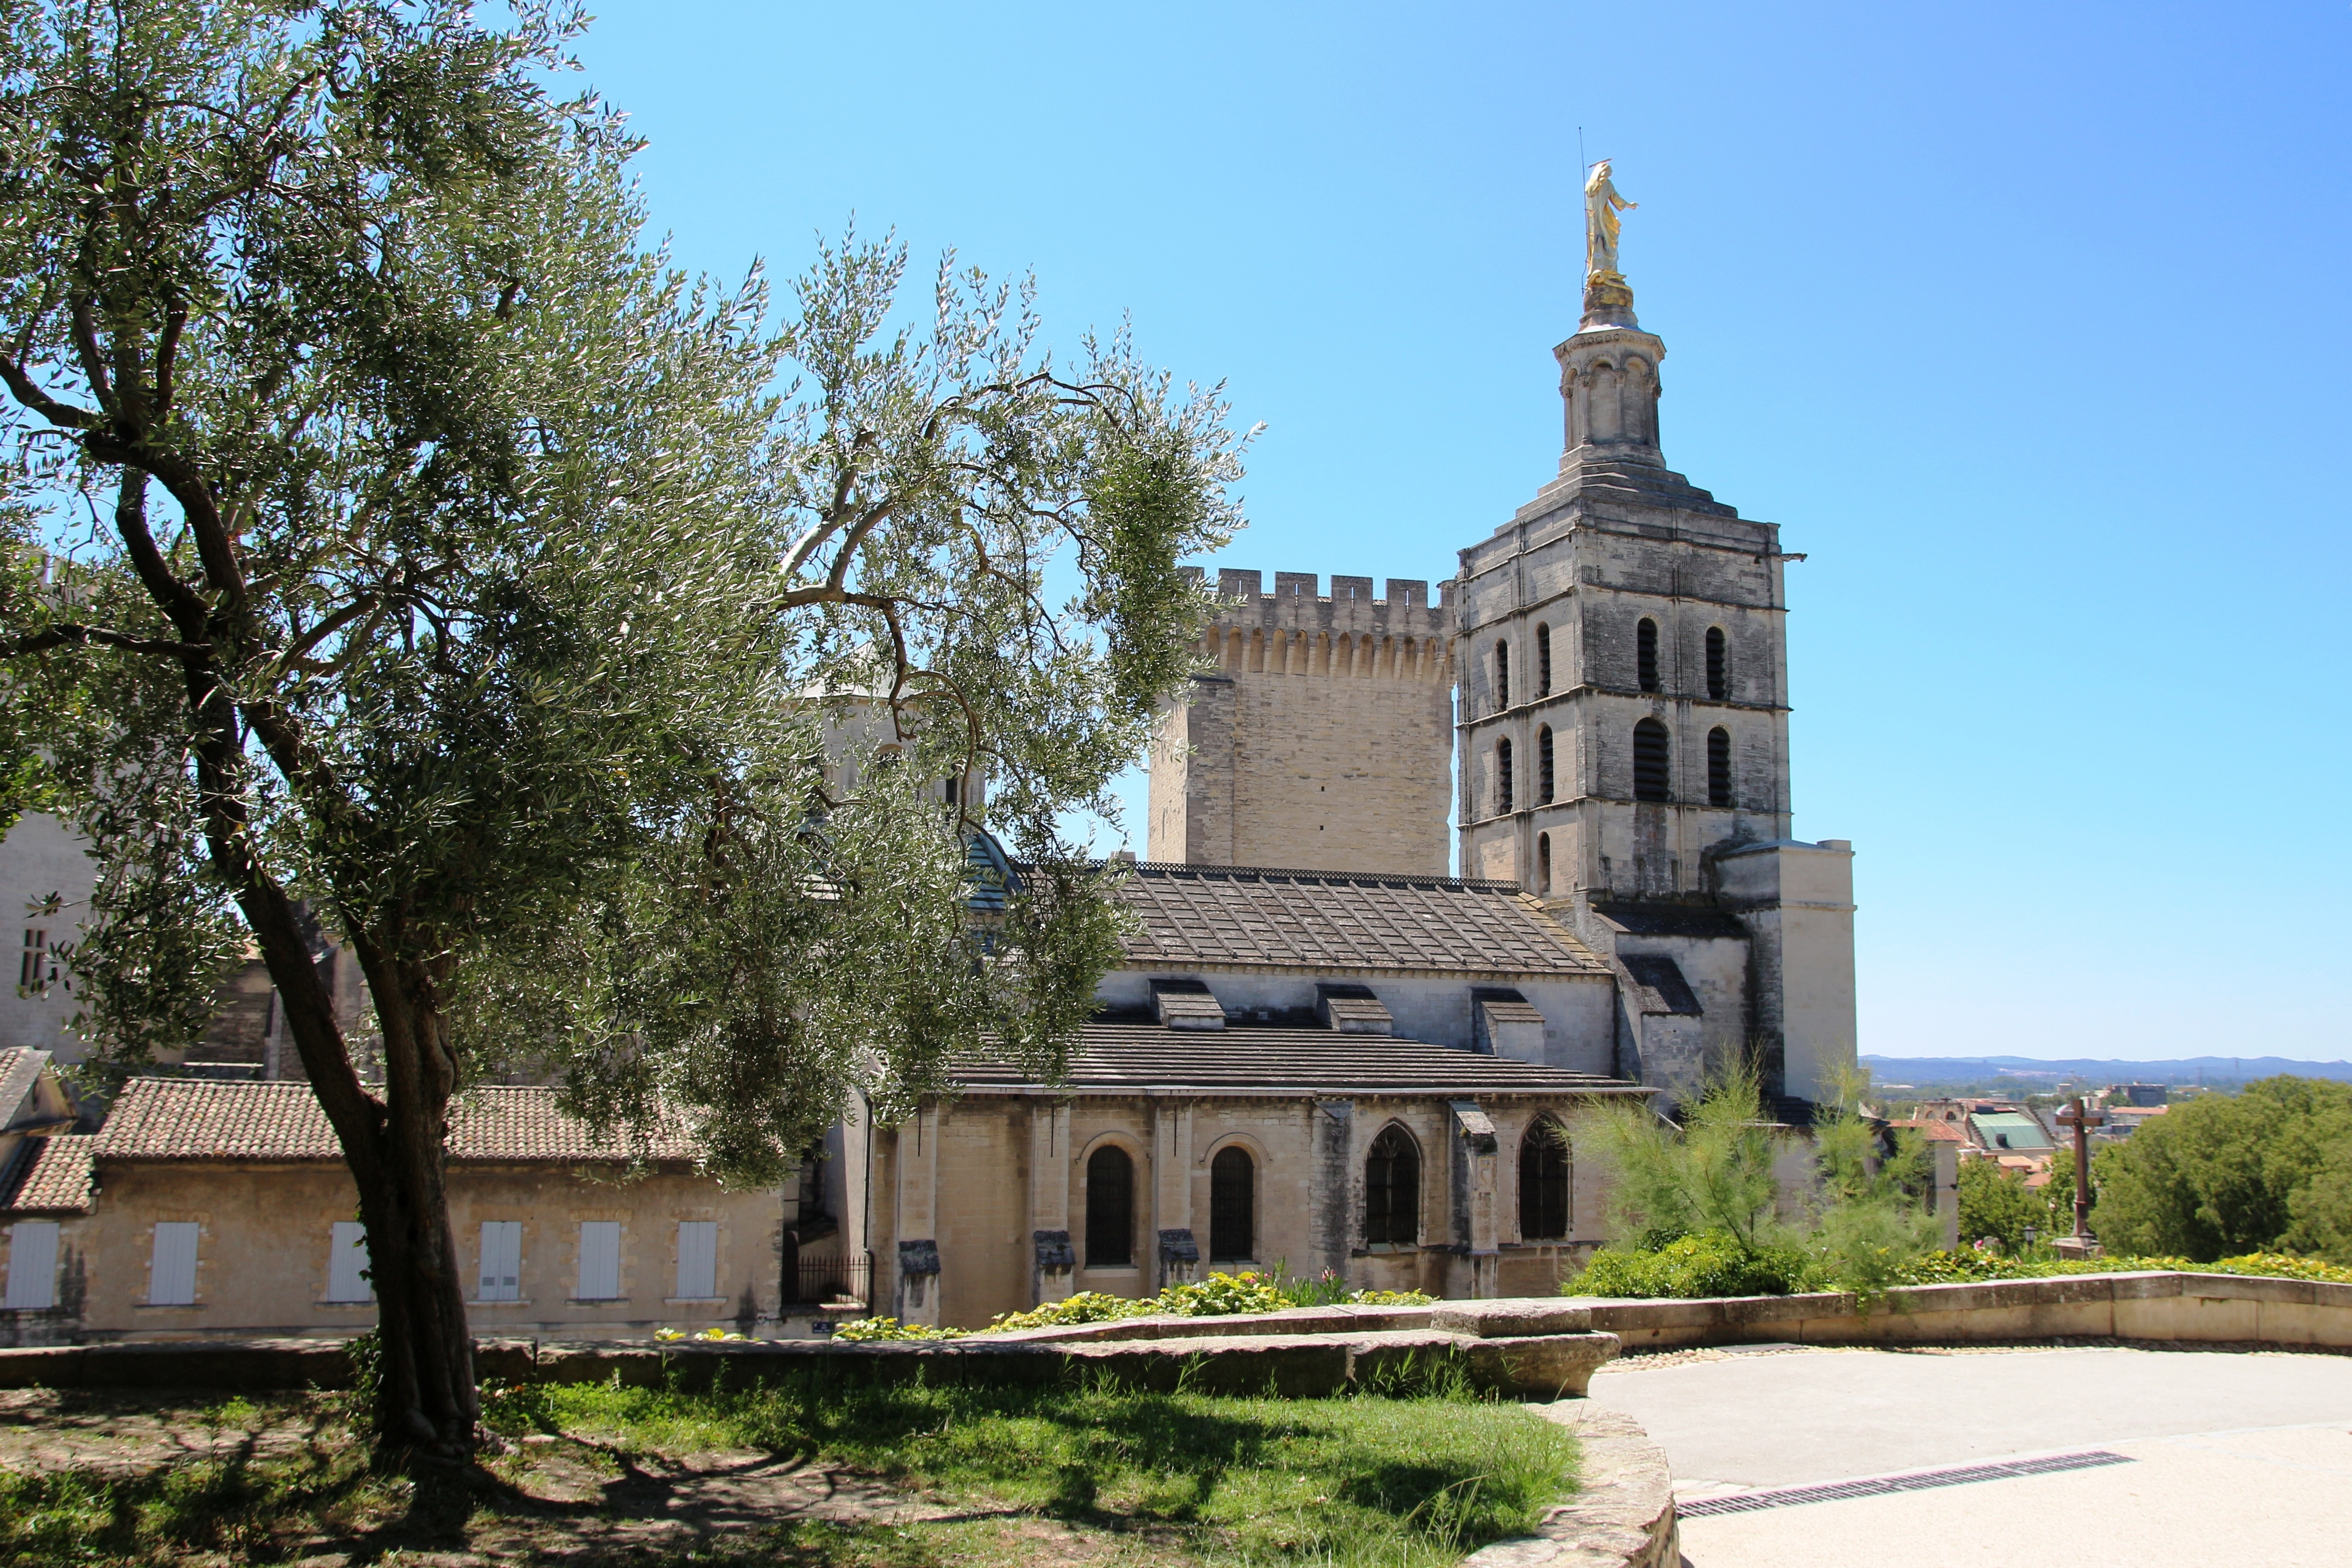
architecture, building, france, landmark, church, chapel, place of worship, places of interest, monastery, pope, tourist attraction, estate, avignon, imposing, south of france, stately home, palais des papes